Bob Kelleher

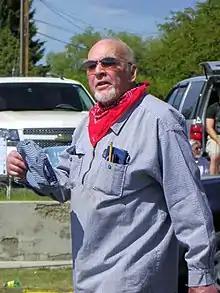
Kelleher in 2009

Robert Carlson Kelleher Sr. (March 30, 1923 – May 29, 2011), was an American attorney and perennial candidate. Starting in 1964, Kelleher ran for public office 16 times, at various times for the Democratic, Green and Republican parties. He ran for governor of Montana on five occasions, losing the Democratic primaries in 1980, 1984, 1992, and 1996; while running on the Green Party ticket in 2004. He was the Democratic Party nominee for the U.S. House of Representatives in Montana's 2nd congressional district in 1968, and the Republican Party nominee for the United States Senate in 2008.